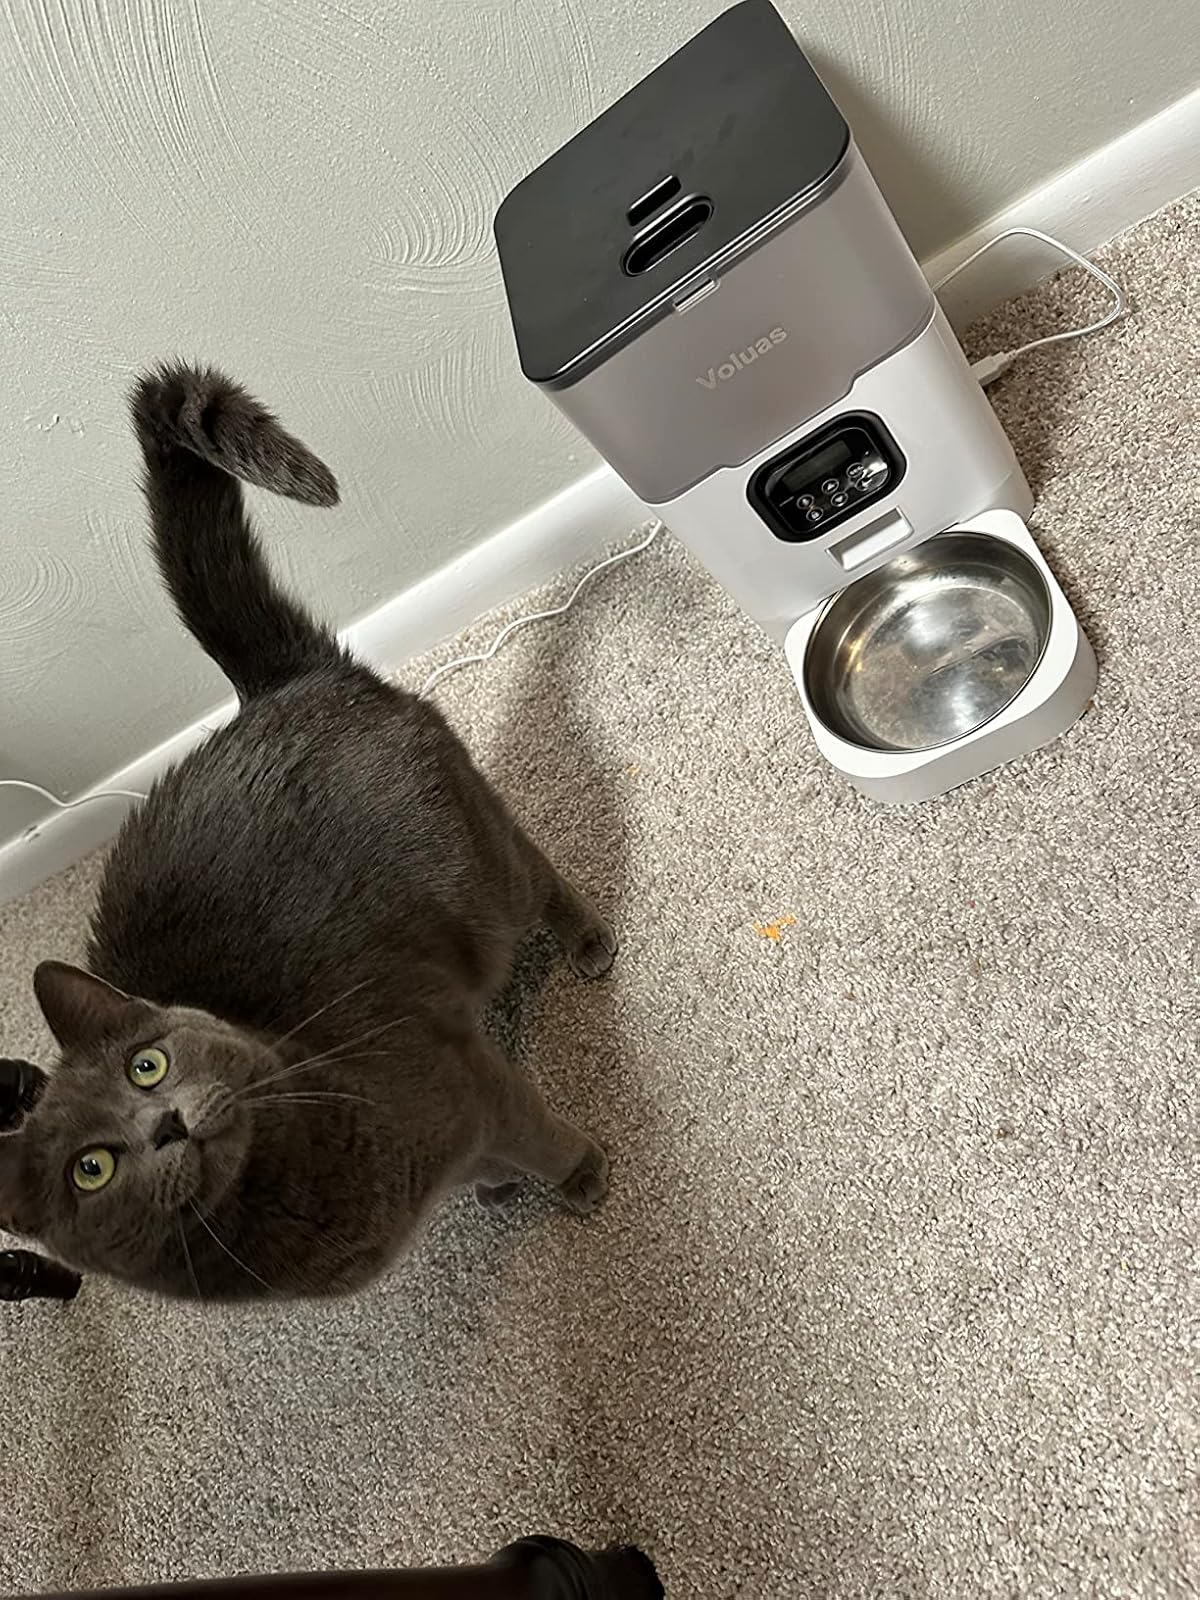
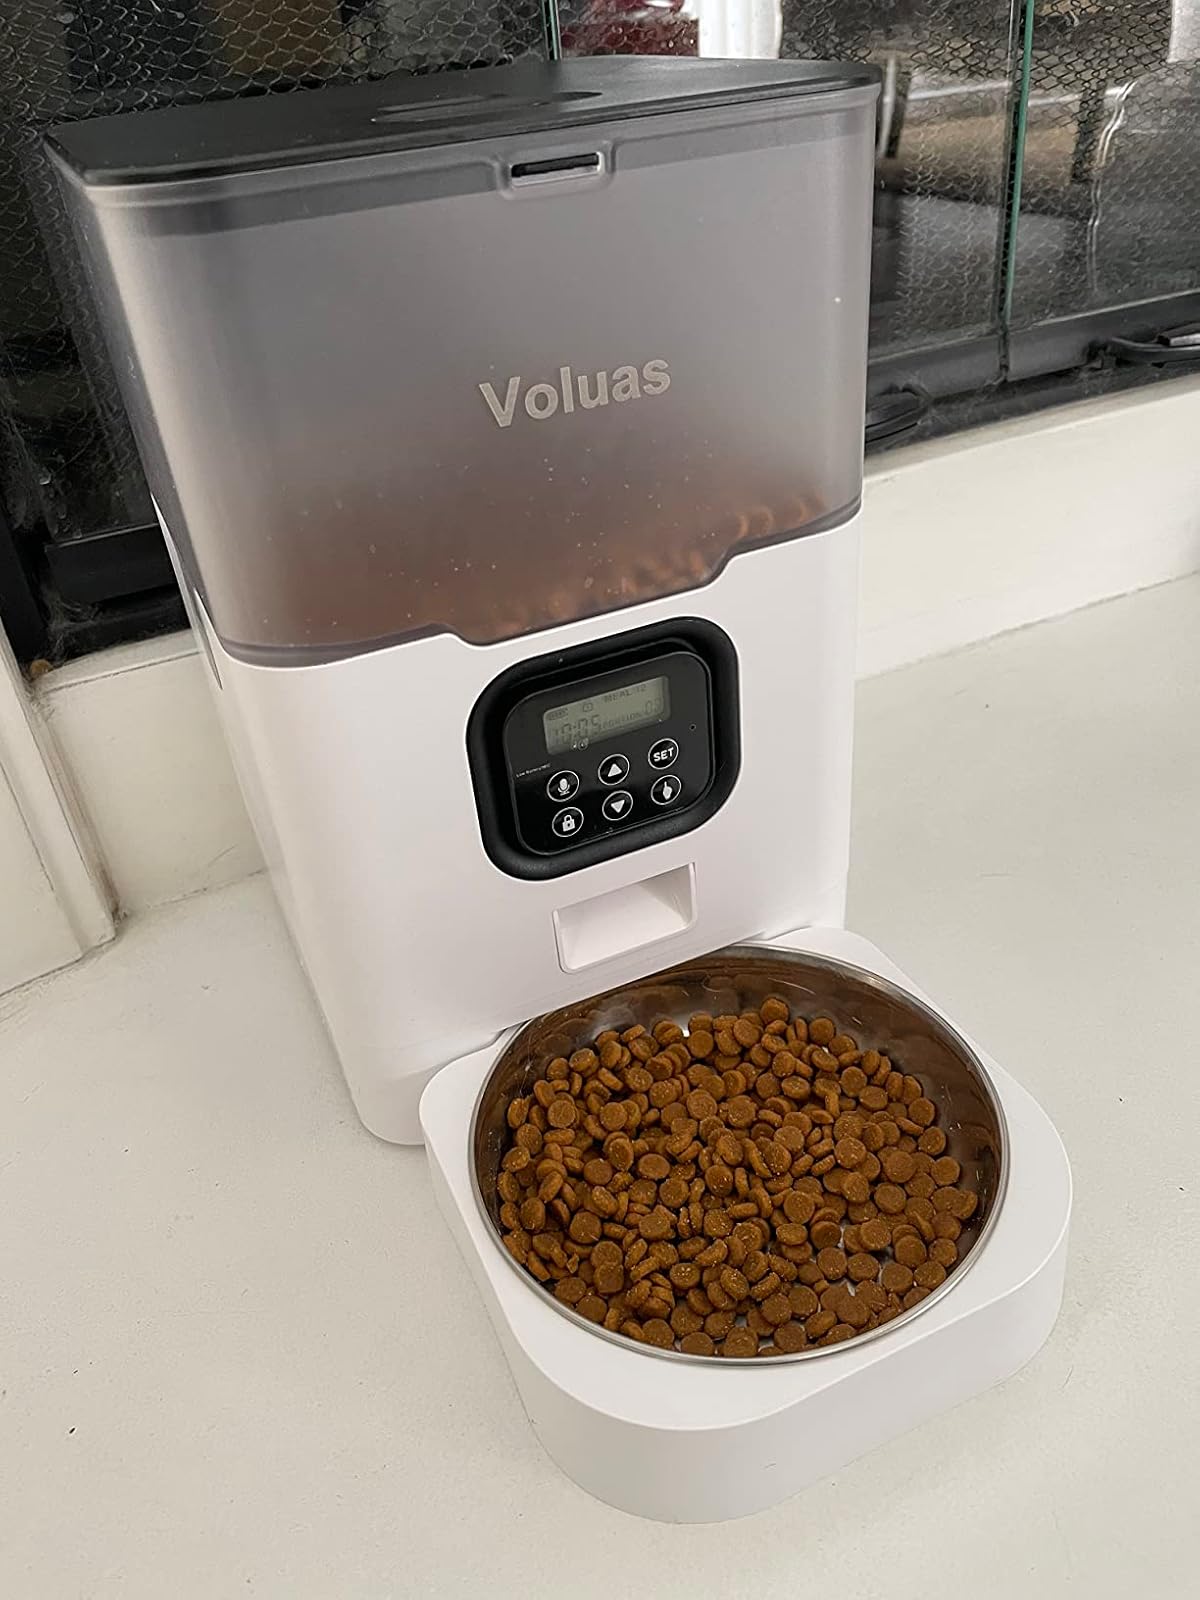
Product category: items_feeder
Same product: yes